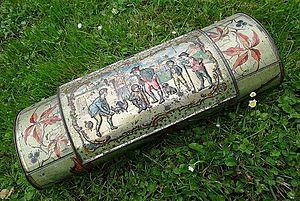
Vasculum ou boîte d'herborisation, modèle pour enfant (v. 1900) dimensions :38 x 14 x 10 cm, vue de la face supérieure